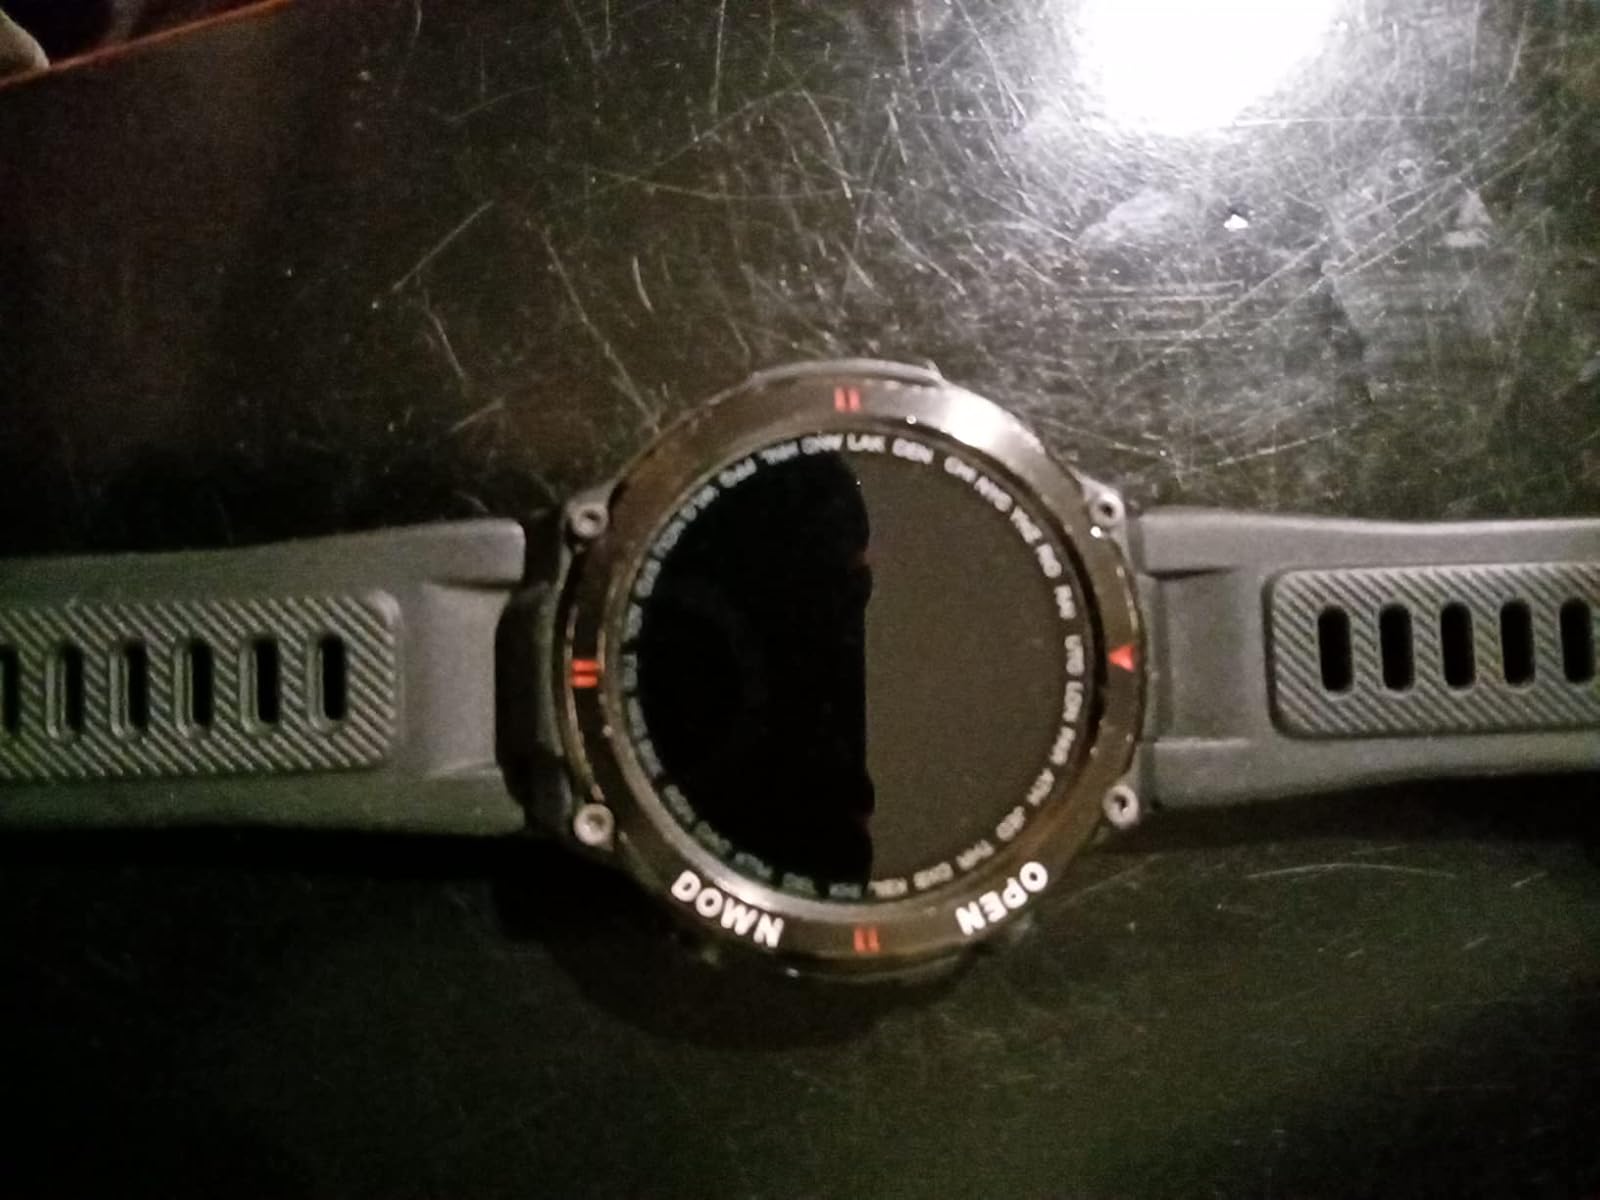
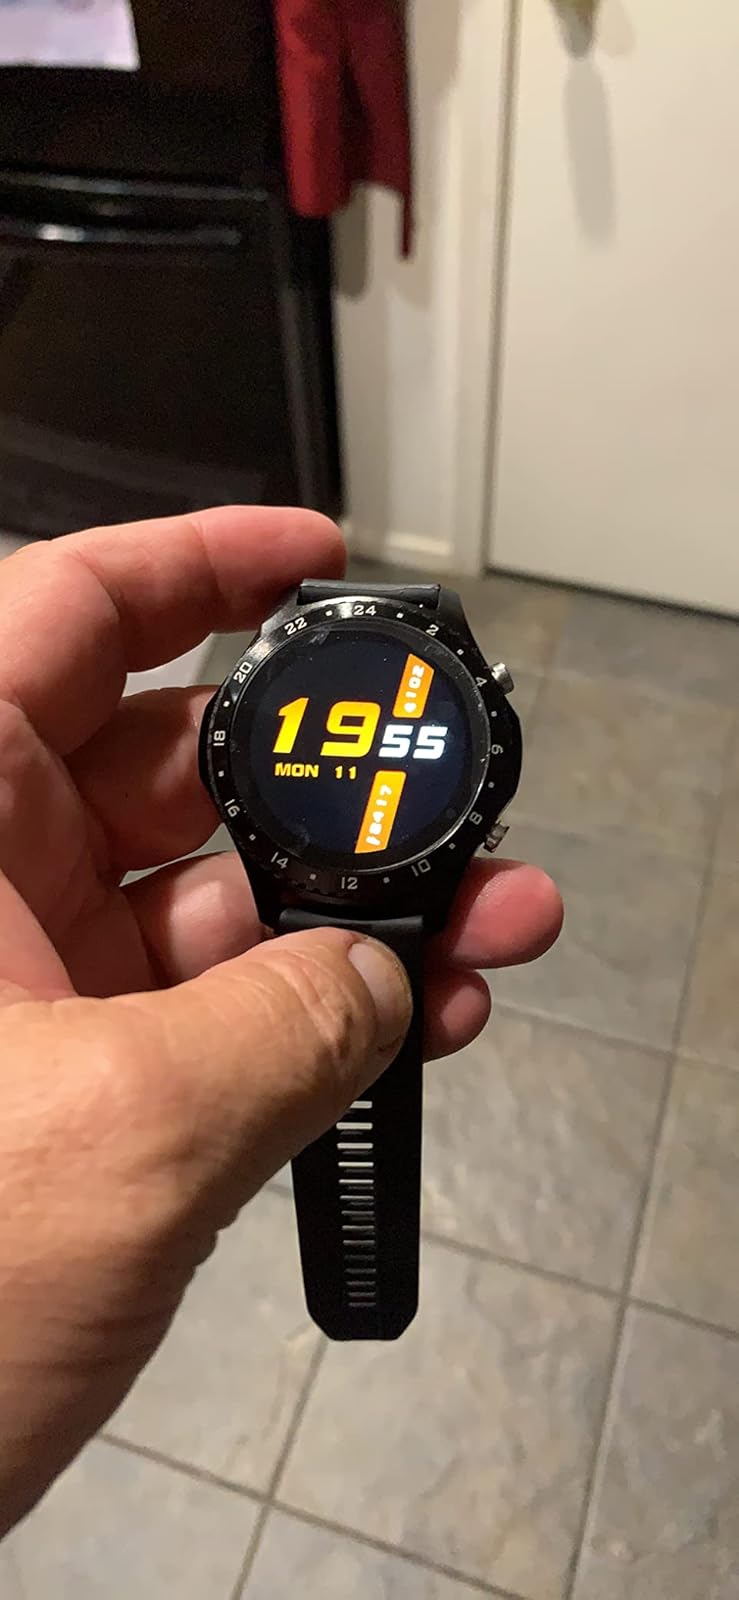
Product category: smartwatch
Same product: no